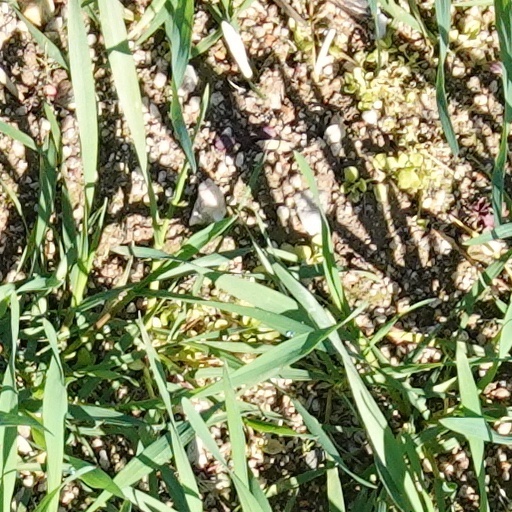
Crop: wheat